Mayang (term)

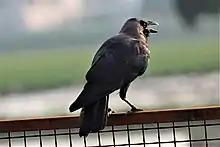
House crow near Chandigarh.

The Corvus splendens or Indian crow is known as Mayang Kwak in Meitei language. The Meiteis maintain that Indian crow originally was not native to Manipur. As it arrived from the west, it is known as Mayang Kwak, literally meaning 'foreign crow' or 'western crow'. Australian dancer Louise Lightfoot has recorded in her memoir a popular game among the Meitei children called 'Kwak Mayang', literally meaning 'foreign crow'.